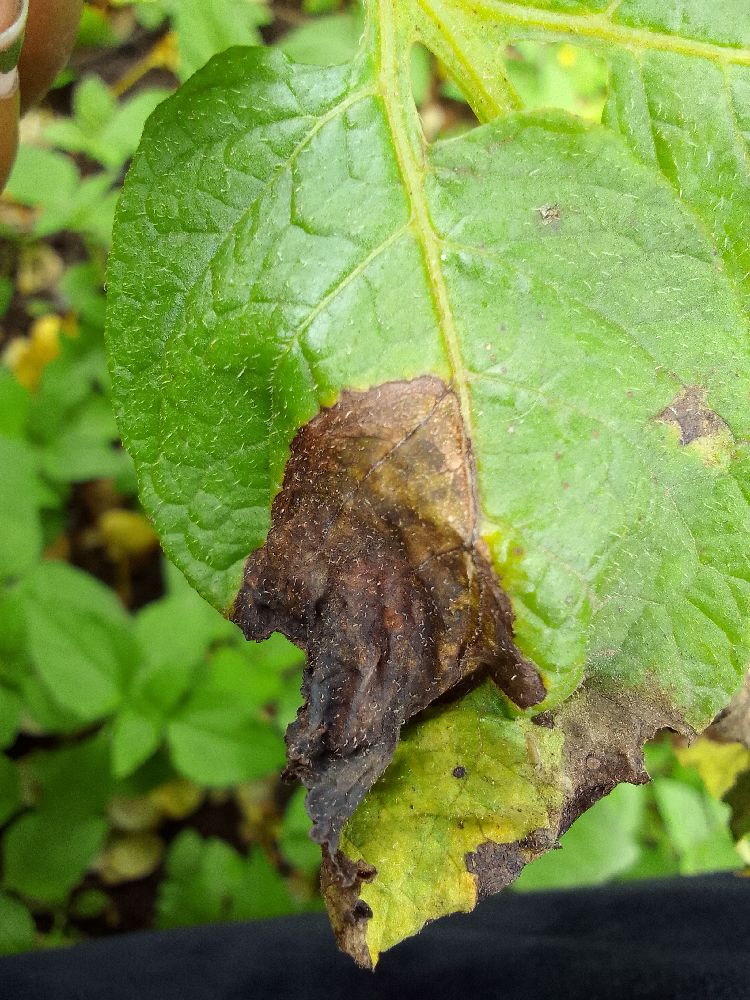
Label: Late blight